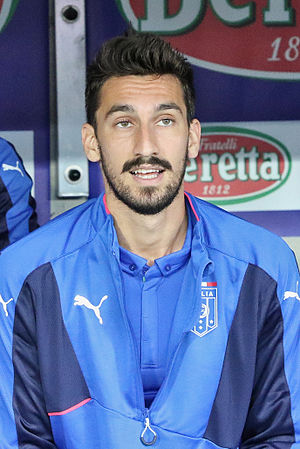
Davide Astori
Astori i juni 2015
Davide Astori var en italiensk fodboldspiller, som spillede for den italienske klub ACF Fiorentina.